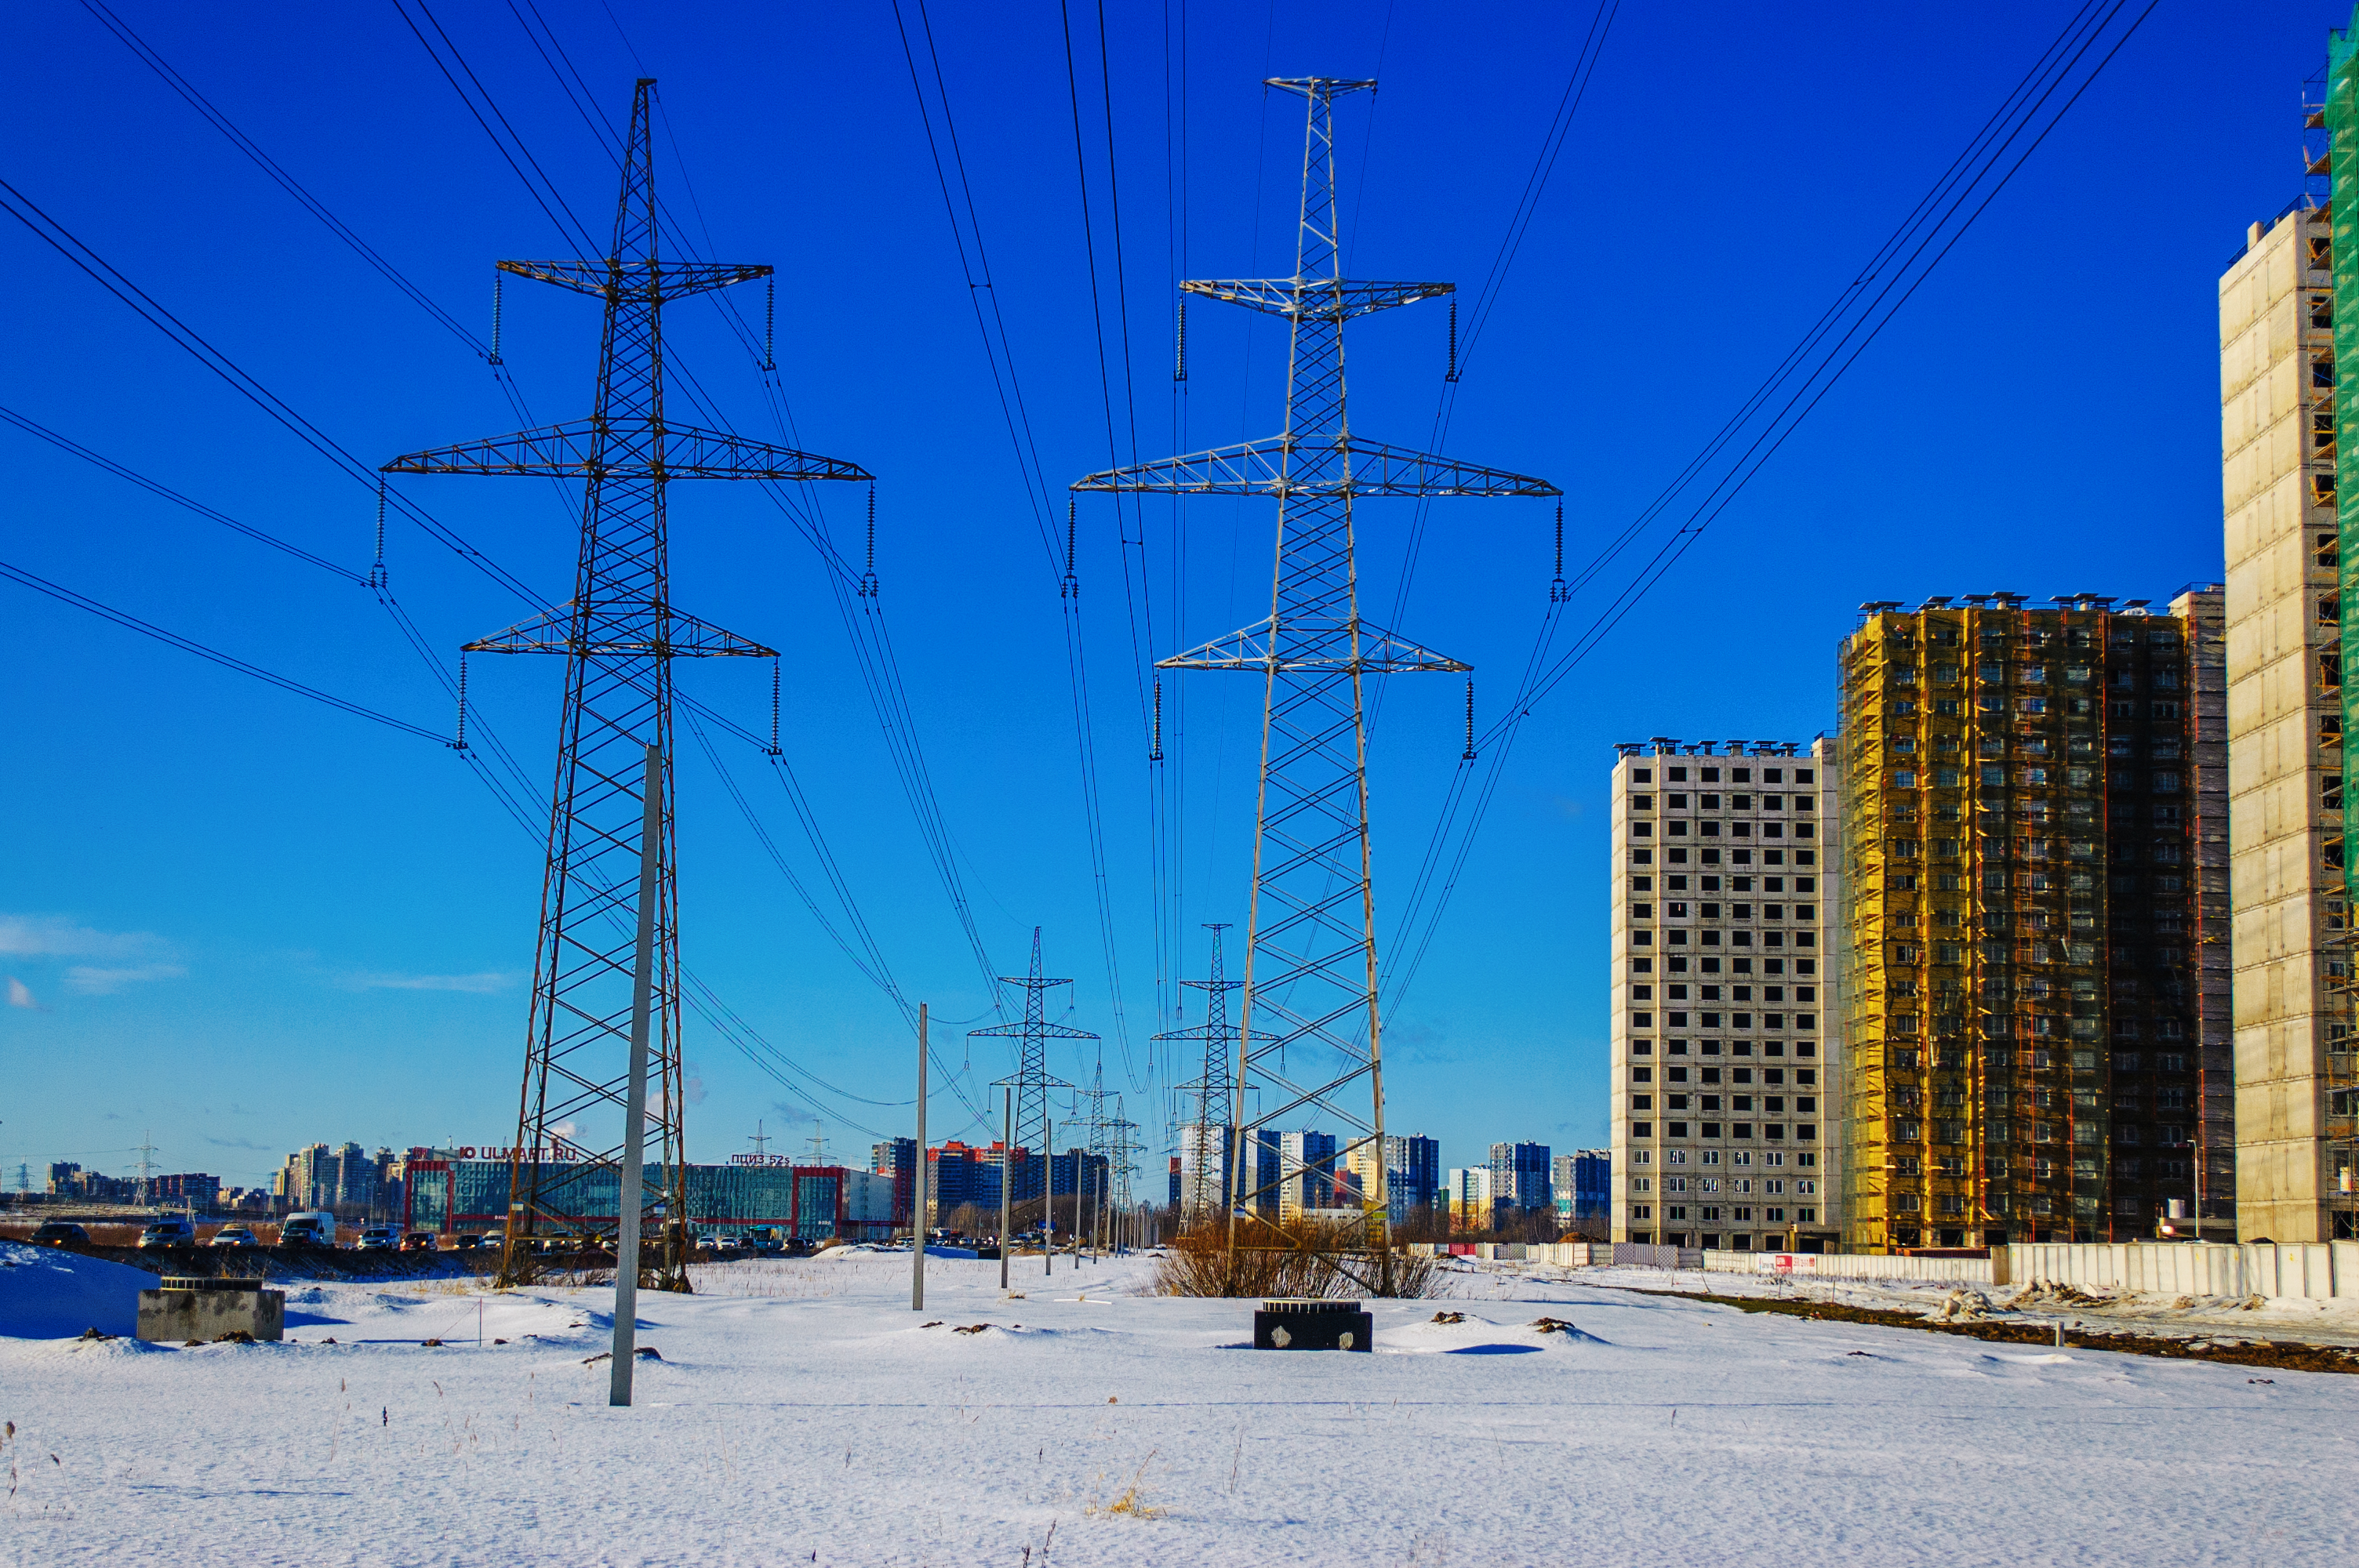
images, sky, building, snow, blue, nature, electricity, overhead power line, tower, biome, line, skyscraper, urban design, electrical supply, transmission tower, engineering, tower block, composite material, public utility, city, condominium, electric blue, winter, freezing, crane, wire, facade, mixed use, apartment, landscape, outdoor structure, commercial building, metal, electrical network, symmetry, construction, steel